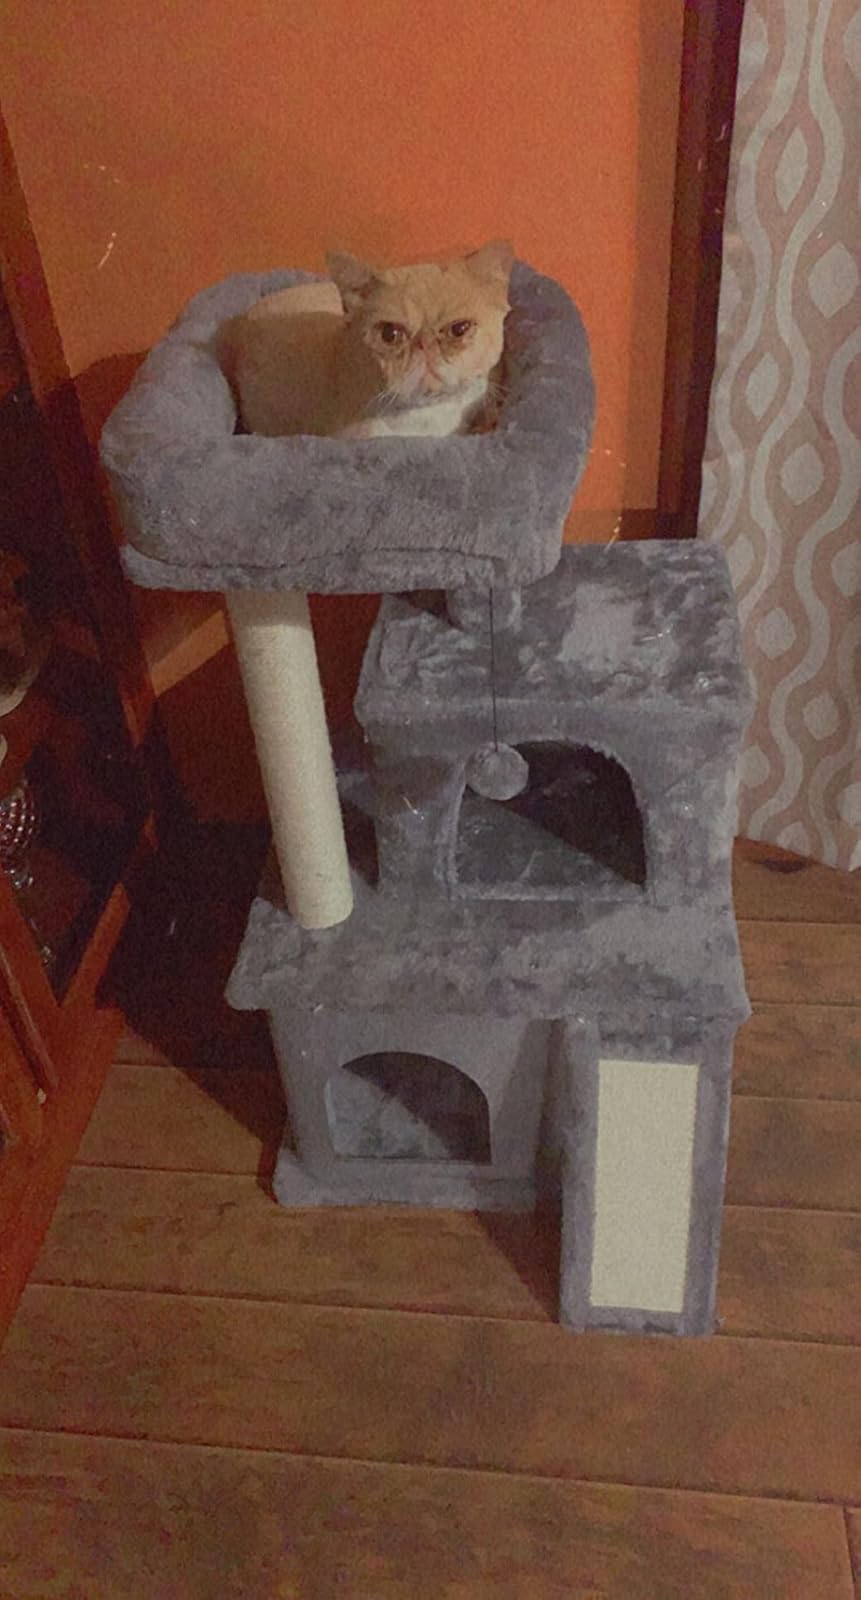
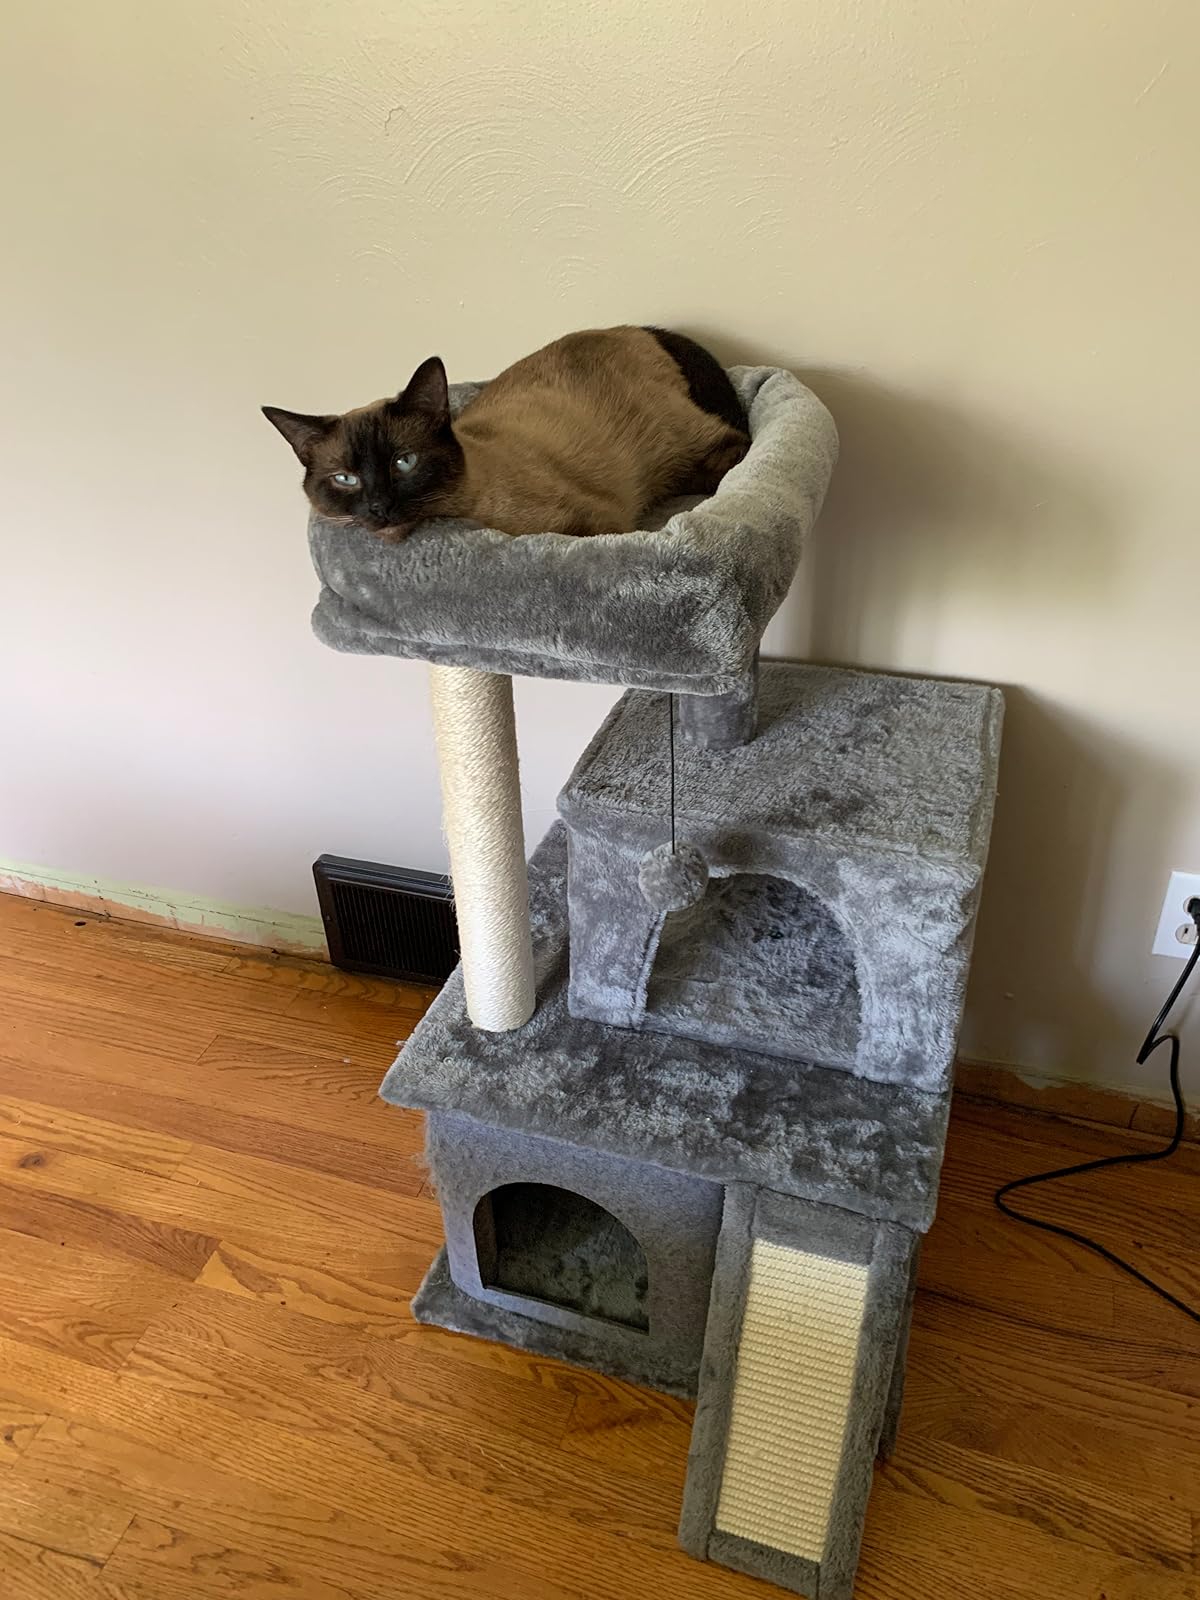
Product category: items_cat tree
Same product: yes